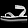
Label: Sandal